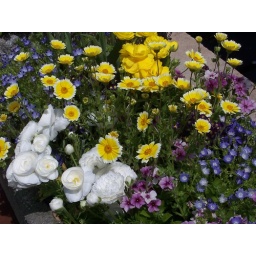
The only flower I can identify in this is the ranunculus (the white flowers)